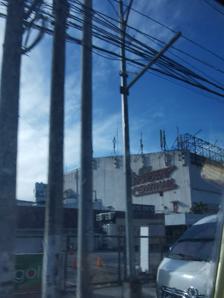
Building: Broadway Centrum
Country: Philippines
Year built: 1987
Television studios in New Manila, Quezon City Broadway Centrum Broadway Centrum in December 2022 Alternative names GMA Broadway Centrum (1987–2012) TV5 Broadway Centrum (2009–2013) General information Type Television studios Location New Manila , Quezon City Address Aurora Boulevard cor. Broadway Avenue, Quezon City Coordinates 14°36′43″N 121°01′56″E / 14.611813°N 121.032245°E / 14.611813; 121.032245 Inaugurated 1987 Owner GMA Network (1987–2012) Megaworld Corporation (2012–2018) Broadway Centrum was a television studio complex located in the New Manila district of Quezon City at Aurora Boulevard cor. Broadway (formerly Doña Juana Rodriguez) Avenue, Quezon City. It is currently owned by the Empire East Land Holdings, a subsidiary of Megaworld Corporation . It was previously owned by GMA Network . Since its opening, numerous television series have been broadcast live or taped at the facility, including many shows not broadcast on GMA Network . The complex houses two main studios – the Eastside and the Westside Theaters. It is a former studio of the longest-running noontime show in the Philippines, Eat Bulaga! , which lasted for 23 years. History The complex was inaugurated to usher GMA Network 's broadcast in stereovision. In 1987, it served as the live studio of variety shows Lunch Date , That's Entertainment , Vilma! and GMA Supershow . In 1995, GMA Network Inc. constructed the second studio within the Broadway Centrum by renovating the Eastside Theater & renamed as "TAPE Studio, GMA Broadway Studio" that can accommodate 400 studio audiences for its noontime show Eat Bulaga! . Eat Bulaga! era The Eastside Studio of the Broadway Centrum was the main home of the longest-running noontime show when TAPE Inc. constructed this studio and had its first broadcast here on September 16, 1995. From January 1 to March 5, 2010, Eat Bulaga! temporarily used the Westside Studios while the TAPE Studios was being renovated at that time. Diz Iz It! was the last GMA show that used the Westside Studios of Broadway Centrum in 2010. In the same year, the Westside Studios of Broadway Centrum did not have its tenants anymore for GMA Network because some of the network's shows migrated to their very own GMA Network Studios, while TV5 leased and revived the Westside Studios with a new and bigger format. The site was owned by GMA Network and also shared with TV5. The Ryzza Mae Show was the last GMA show that used the Eastside Studios of the Broadway Centrum in 2013. 2010–2018 Both Studios of the Broadway Centrum were active during that time, the Westside being leased by TV5 and was used for TV shows of the TV5 Entertainment Group such as Face to Face , The Jose and Wally Show Starring Vic Sotto , P.O.5 , Star Factor , Hey It's Saberdey! and Artista Academy and others, at then the Eastside Studio was used by the longest-running noontime variety show in the Philippines Eat Bulaga! and daily morning talk show The Ryzza Mae Show . In 2012, the Empire East Land Holdings, a subsidiary of Megaworld Corporation bought the Broadway Centrum to develop a residential condominium and a lifestyle mall at the site of the studio. In March 2014, TV5 ended its lease agreement at the Broadway Centrum, particularly at the Westside Studio as an alternate studio of the network as TV5 moved to TV5 Media Center in Reliance, Mandaluyong . The Broadway Centrum became a landmark once again thanks to the popularity of the AlDub loveteam in Eat Bulaga's segment, Kalyeserye where some memorable moments were set at the Broadway. Demise and fate On December 7, 2018, the Broadway Centrum finally ended its long 31-year run as Eat Bulaga! broadcast its last episode there and, since December 8, 2018, has moved to their new state-of-the-art studio, the APT Studios , located in Cainta , Rizal , thus ending their 23-year tenure at the old studio. The property sits abandoned and it is set to be demolished and redeveloped into a high-rise condominium and a mall complex which will be built by Empire East Land Holdings, the 1.7 hectare property's new owners. As of now, the former complex is still not being redeveloped. Shows produced at Broadway Centrum Below is a partial list of programs that have taped episodes at the studios. Artista Academy (TV5, 2012) Beh Bote Nga (GMA Network, 1999–2000) Bitoy's Bilibkaba (GMA Network, 1997–2000) Born to Be a Star (TV5, 2016) Bubble Gang (GMA Network, 1995–2000) D.A.T.S. (GMA Network, 1997–1999) Digital LG Quiz (GMA Network, 1999–2000) Diz Iz It! (GMA Network, 2010) Eat Bulaga! (GMA Network, 1995–2018) Face to Face (now Face 2 Face) (TV5, 2010–2013) GMA Supershow (GMA Network, 1987–1997) GoBingo (GMA Network, 1996–1999) Good Morning Showbiz (GMA Network, 1987–1991) Guwapings Live! (GMA Network, 1992) HAPPinas Happy Hour (TV5, 2016) Happy Truck HAPPinas (TV5, 2016) Hey It's Saberdey! (TV5, 2011–2012) Jamming (GMA Network, 1999–2000) Katok Mga Misis (GMA Network, 1995–1997) Killer Karaoke: Pinoy Naman (TV5, 2013–2014) L.O.L: Laugh or Lose (TV5, 2010–2011) Lunch Date (GMA Network, 1987–1993) Martin After Dark (GMA Network, 1988–1993) Move It! (TV5, 2015) Mixed N.U.T.S.: Numerong Unong Terrific Show (GMA Network, 1994–1997) Oooops With Wendell & Antonio (GMA Network, 1999–2000) Partners Mel and Jay (GMA Network, 1996–2000) P.O.5 (TV5, 2010–2011) Rising Stars Philippines (TV5, 2015) S-Files (GMA Network, 1998–2007) SST: Salo-Salo Together (GMA Network, 1993–1995) Shades (GMA Network, 1987–1988) Show & Tell (GMA Network, 1994–1995) Showbiz Central (GMA Network, 2007–2012) SOP (GMA , 1997–2000) Star Factor (TV5, 2010) StarStruck (GMA Network, 2003–2007;  2009–2010) Sunday Funday (TV5, 2012) Talentadong Pinoy (TV5, 2008–2013, 2014) Tanghalan ng Kampeon (GMA Network, 1987–1994) That's Entertainment (GMA Network, 1987–1996) The 700 Club Asia (GMA Network, 1995–2000) The Jose and Wally Show Starring Vic Sotto (TV5, 2011–2012) The Ryzza Mae Show (2013–2015) Tok! Tok! Tok! Isang Milyon Pasok! (GMA Network, 2007–2008) Vilma! (GMA Network, 1987–1995) Walang Tulugan with the Master Showman (GMA Network, 1997–2000) What Went Wrong? (GMA Network, 2000–2001) Who Wants to Be a Millionaire? (TV5, 2009–2015) In popular culture Broadway Centrum, for the following movies, was usually used for taping or shooting: Sige Ihataw Mo (1994) The movie is set in Westside Studios, where some of the pivotal scenes were shot.  It is also headlined by the Universal Motion Dancers. Bakit Papa? (2002) The movie was set in Eastside Studios, where the SexBomb Girls performed some of their dance numbers in the movie. The girl group portrayed secret agents disguised as dancers. Jack Em Popoy: The Puliscredibles (2018) One of the filming locations in the movie Jack Em Popoy: The Puliscredibles was in Broadway Centrum, wherein Coco Martin playing Jacinto Halimuyac represents Manila Police District in the fictional Eat Bulaga! segment Mr. Popu: Poging Pulis . It is set in Eastside Studios and three of the EB! hosts, Allan K , Pauleen Luna-Sotto , and Luane Dy were present in the movie. The movie, also an entry to the 2018 MMFF , was filmed before Eat Bulaga! transferred to APT Studios in Cainta, Rizal on December 8, 2018. When the movie was released, Eat Bulaga! is now broadcast in APT Studios. References